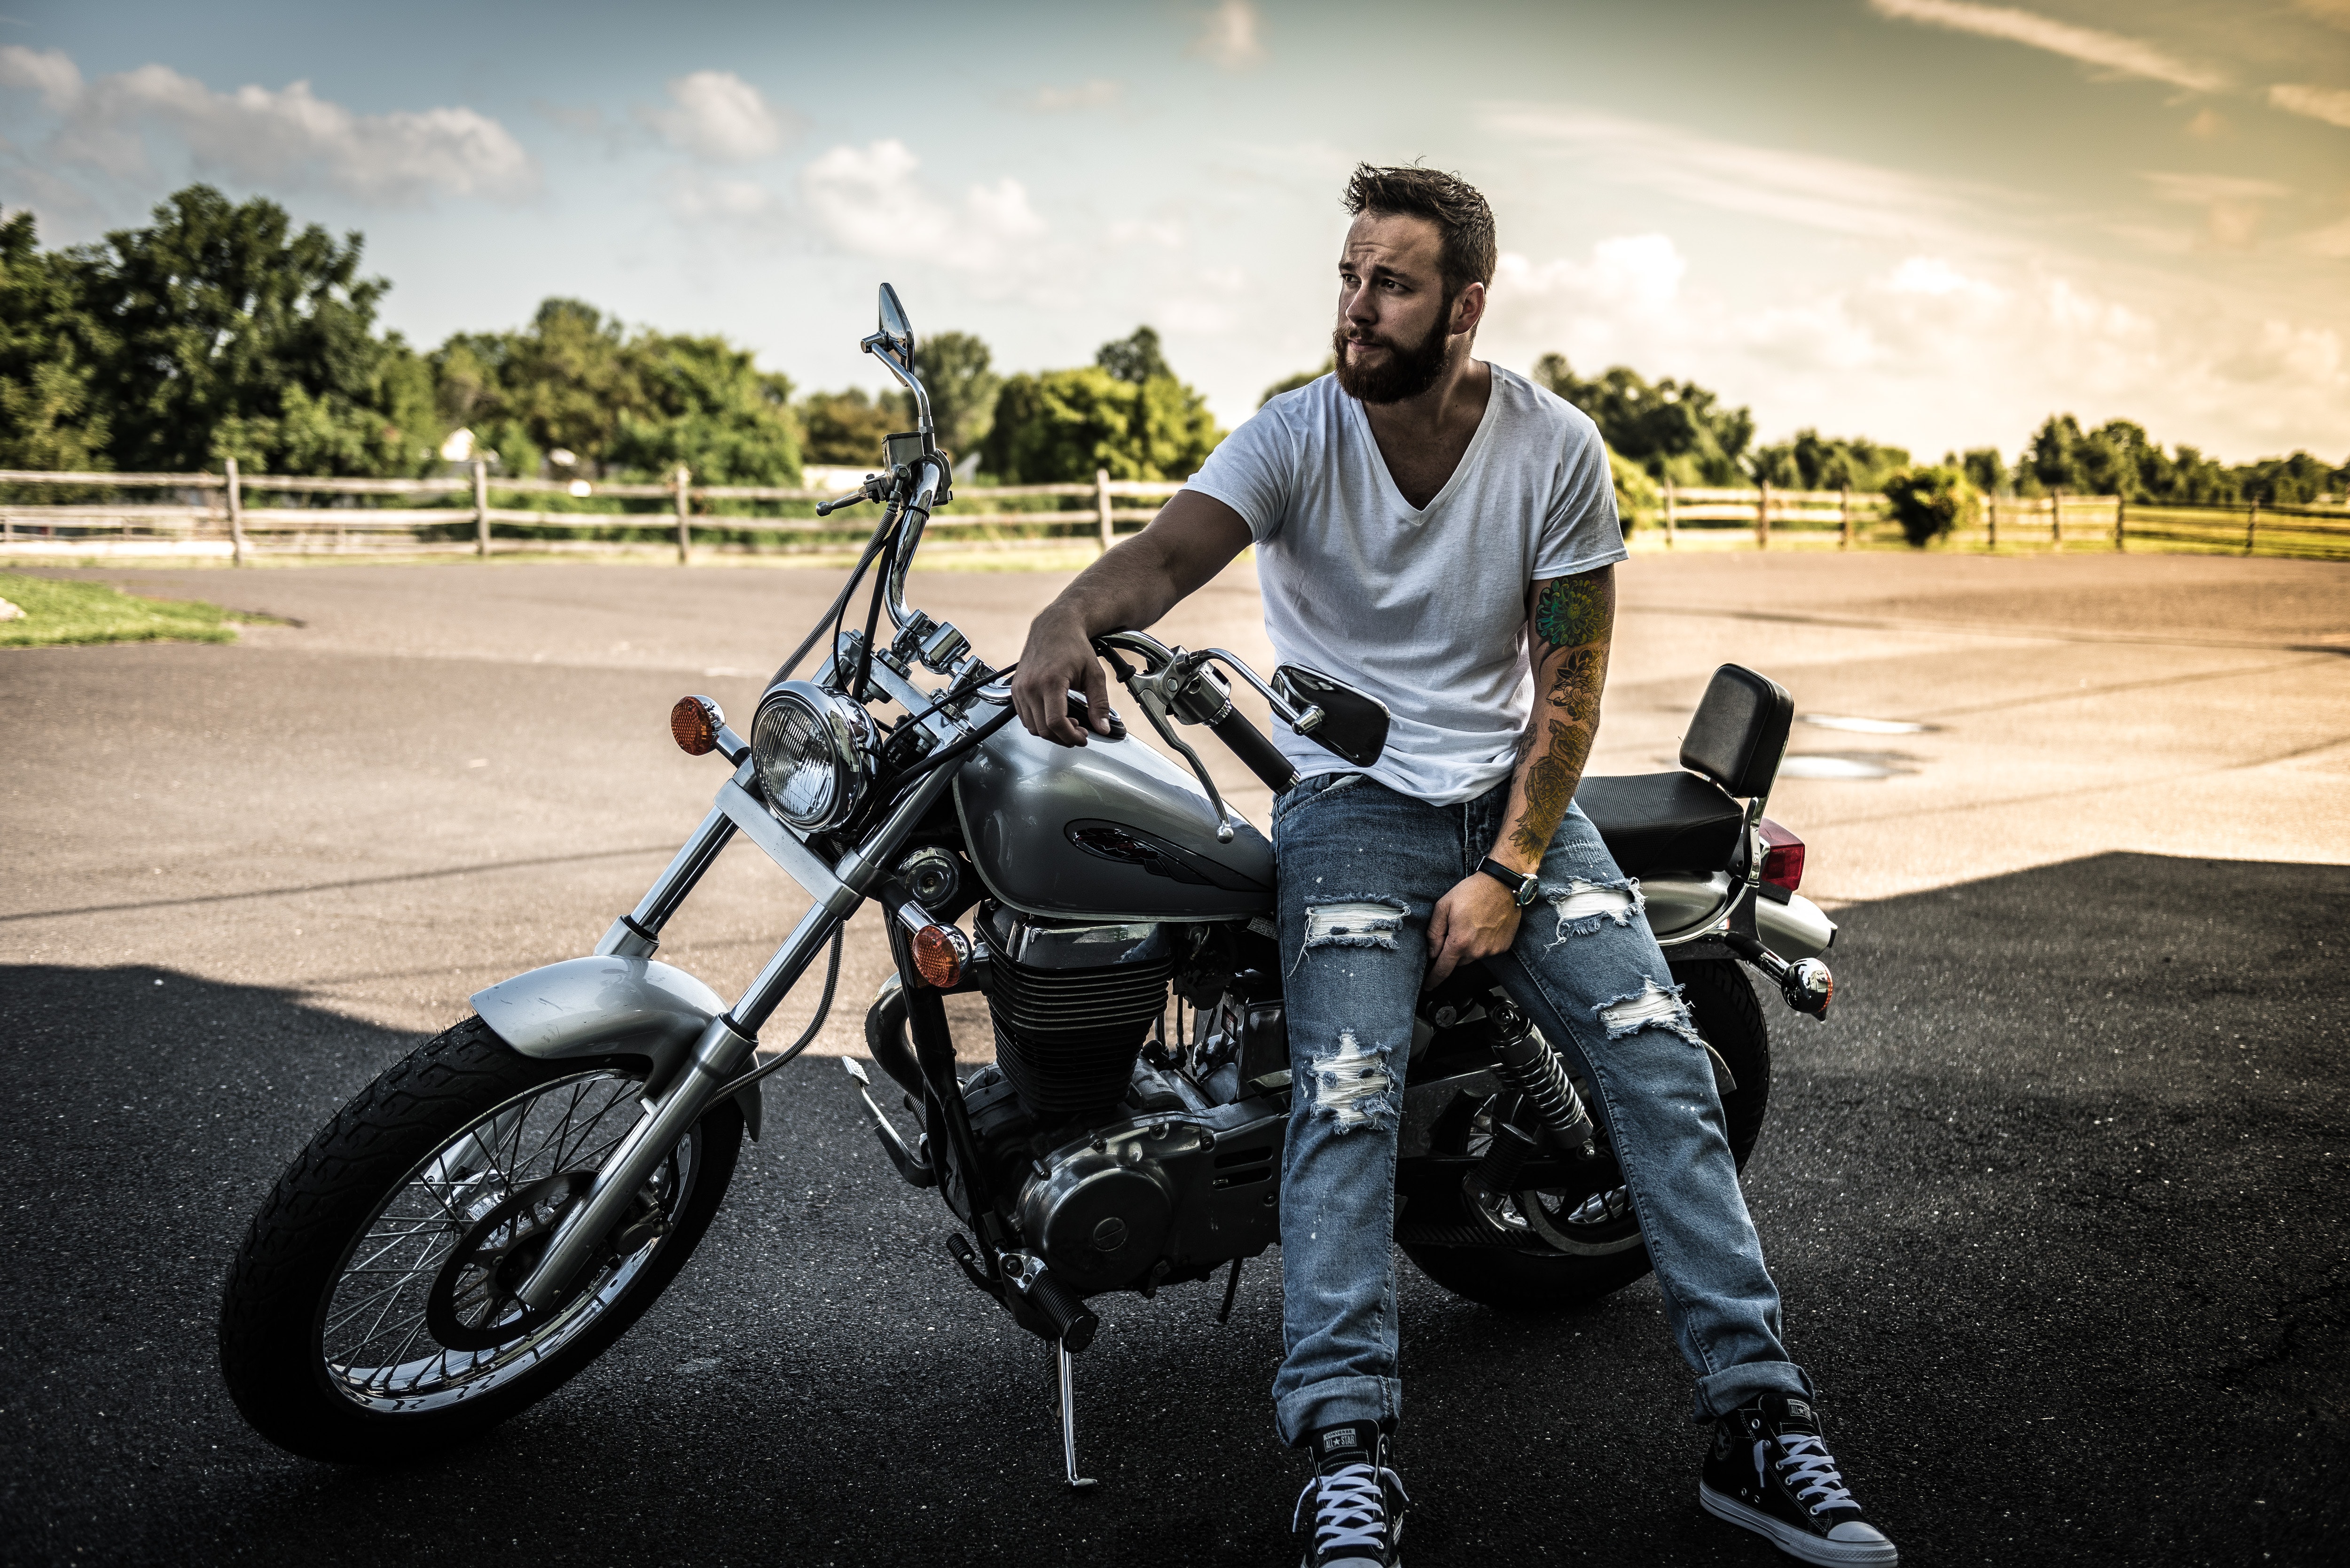
land vehicle, vehicle, motorcycle, motorcycling, chopper, car, cruiser, sky, automotive design, photography, automotive wheel system, automotive tire, wheel, motorcycle accessories, honda, stunt performer